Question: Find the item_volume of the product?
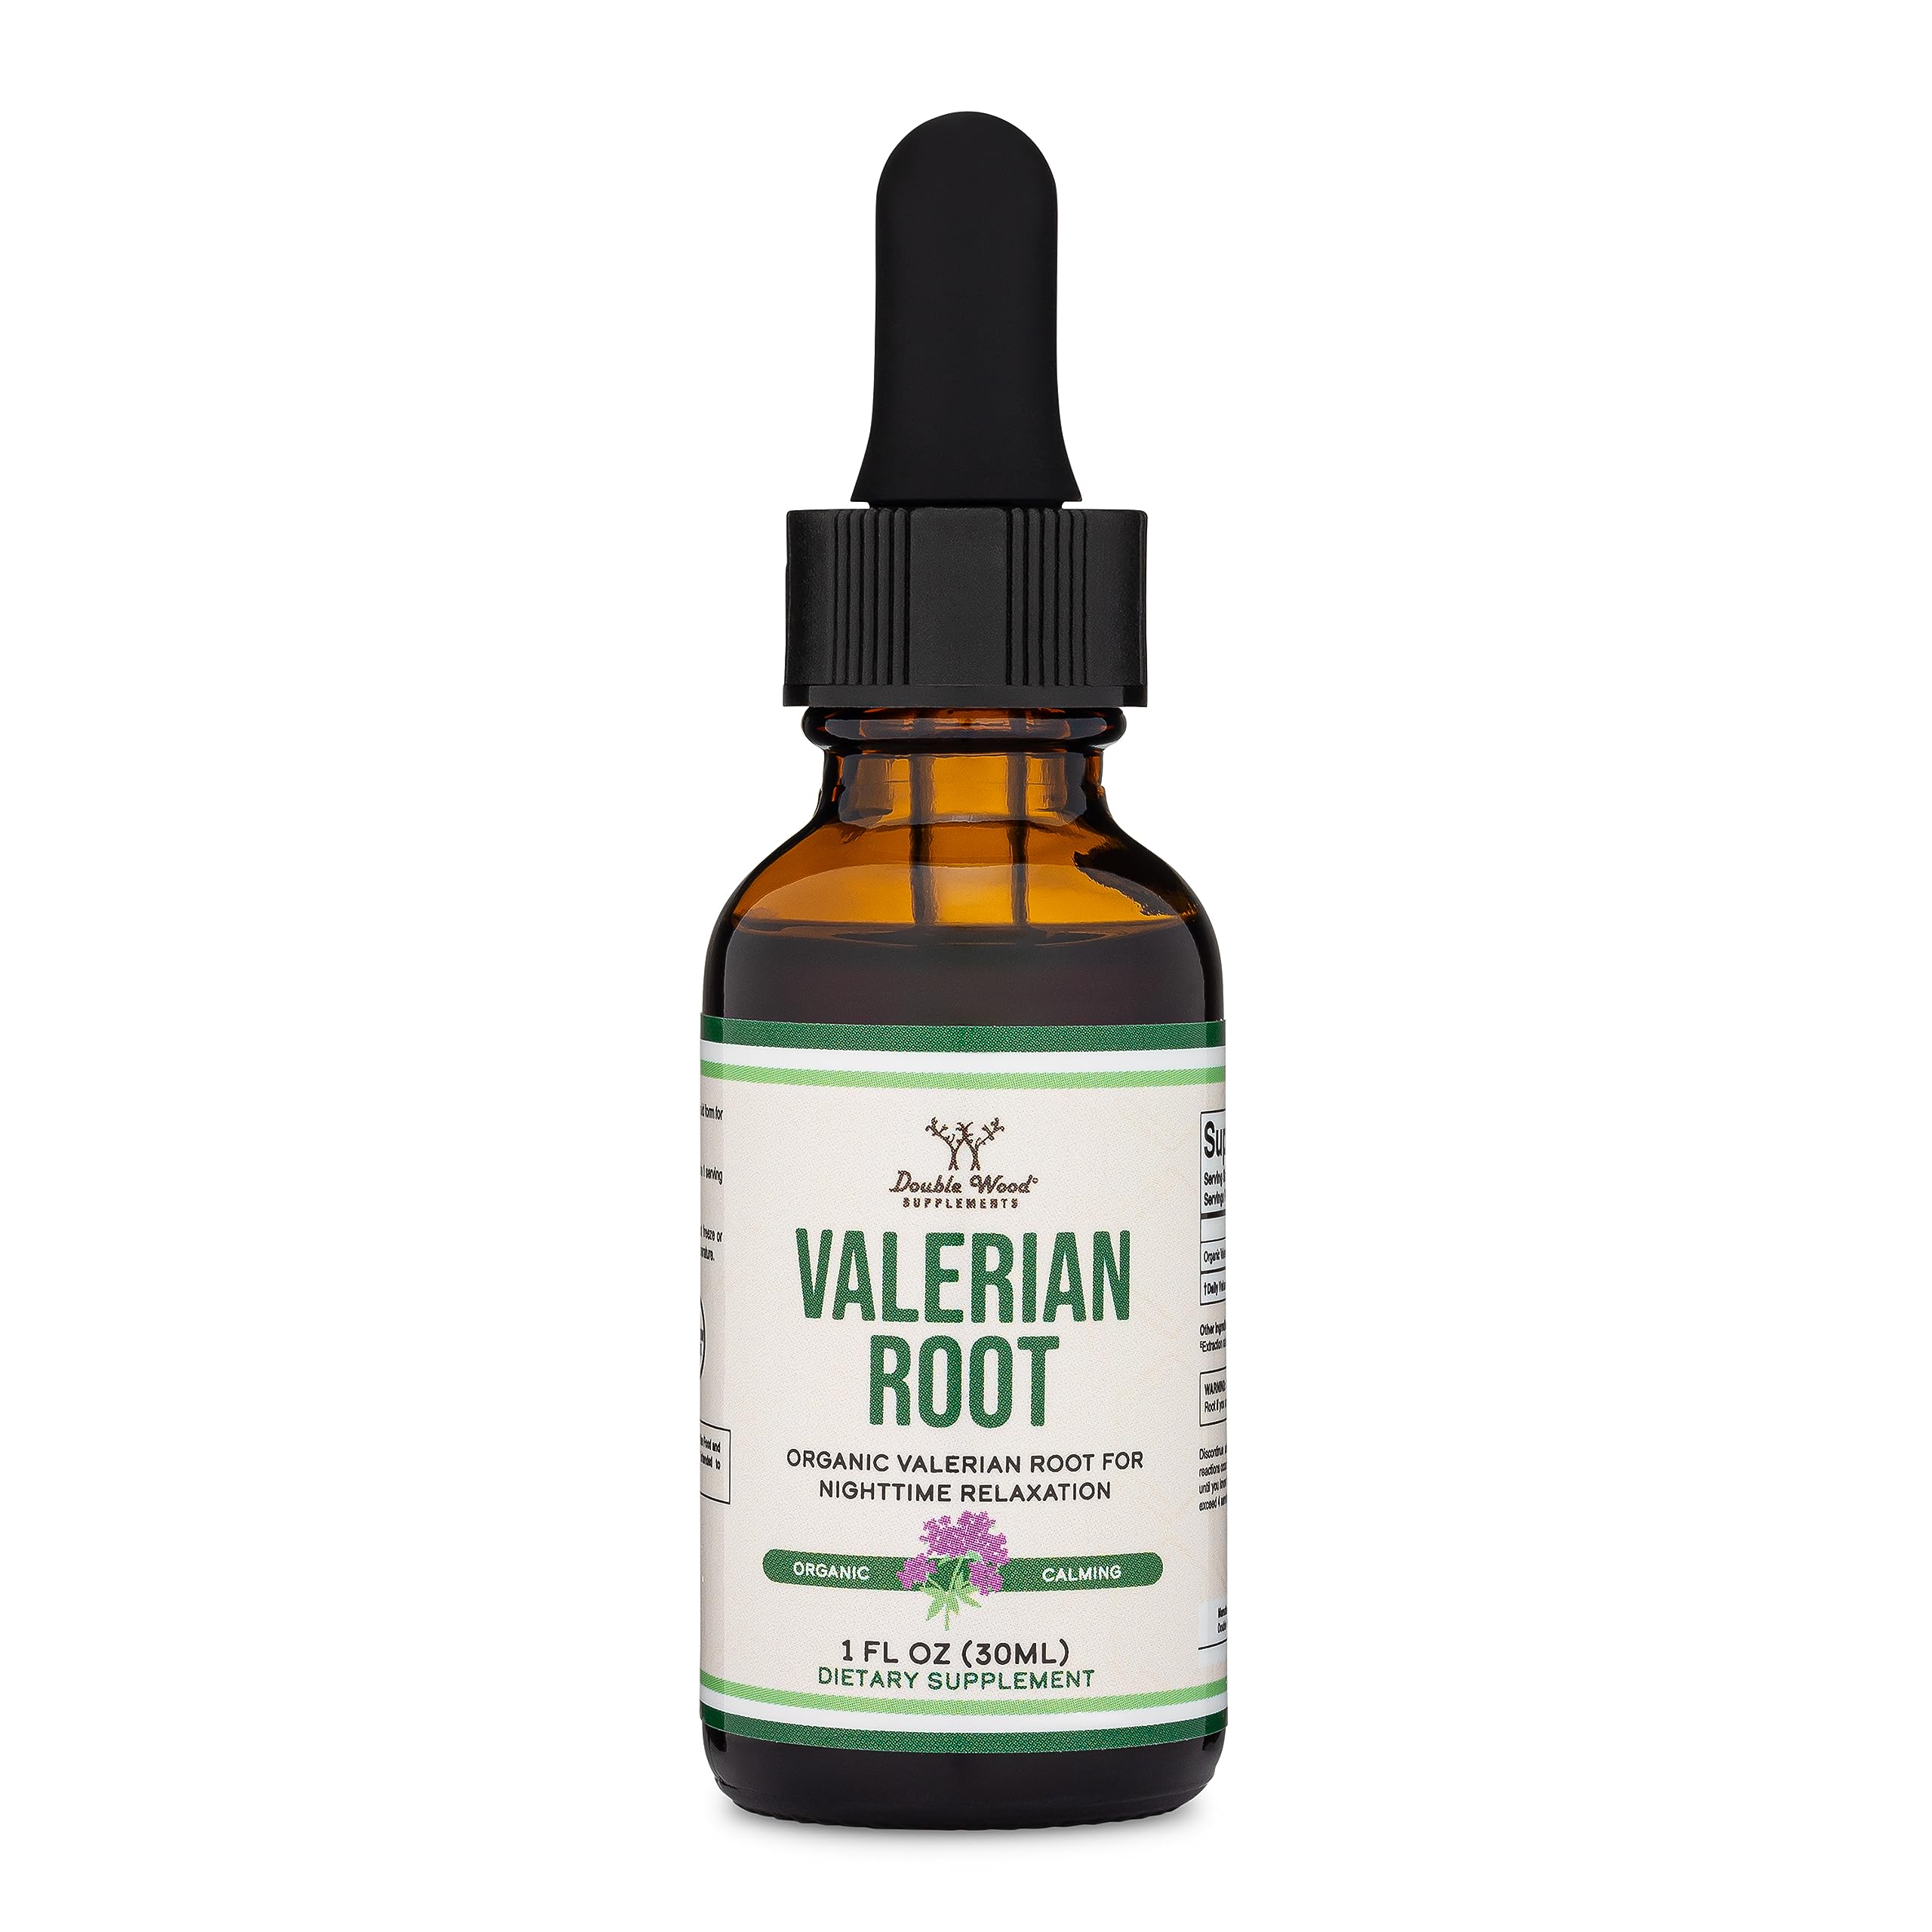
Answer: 1.0 fluid ounce